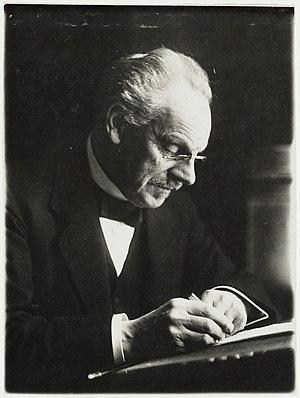
Le bourgmestre d'Amsterdam dirige le pouvoir exécutif dans la commune d'Amsterdam, assisté par un collège d'échevins. Présidant le conseil municipal, il est une figure importante de la vie politique néerlandaise, dirigeant la capitale et commune la plus peuplée du pays. Bien que souvent issu d'un parti politique, le bourgmestre se doit relativement impartial quant à la gestion des affaires municipales, se réservant notamment de faire ouvertement campagne. Il est également en charge de l'ordre public au côté du chef de la police municipale.